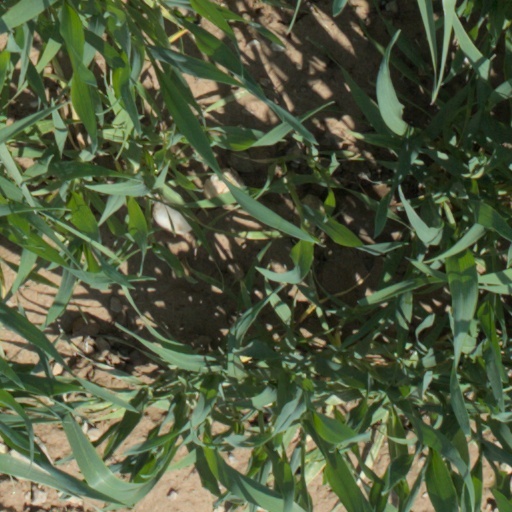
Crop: wheat